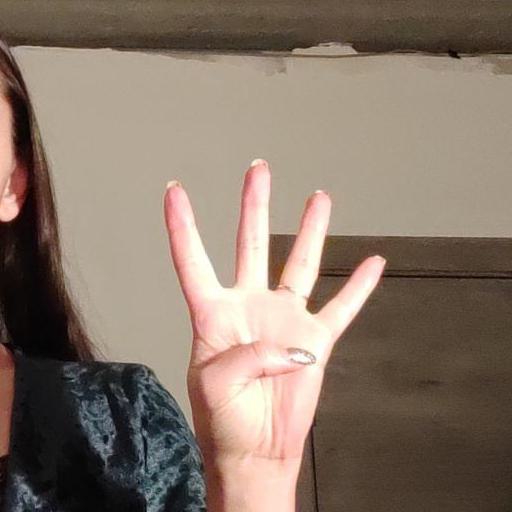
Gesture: four